Poulsard

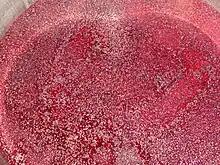
It is through the maceration process "(example shown with Pinot noir)" that color is leached from the skins into the fermenting must. However, the skins of Poulsard have a very low amount of color pigmentation so even after a week of extended maceration the must usually only has a very pale color.

Though technically a red-skinned "noir grape", Poulsard often produces "Vin gris" either due to low extraction of color compounds or from oxidation of the must that lightens the color even further. While most red skin grape contribute color over a matter of hours to a few days during the maceration process where the skin is kept in contact with the fermenting must, the amount of pigment in Poulsard is so low that even after a week of extended maceration very little color has seeped into the must. It is for this reason that Poulsard is often used in the production of white and lightly colored "rosé" wines, though officially more than 80% of the harvest in Jura is used for red wine production.